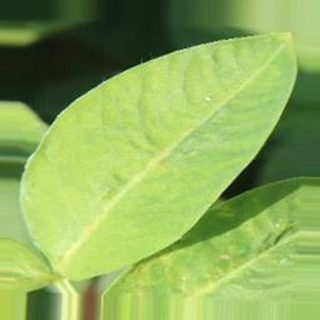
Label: healthy_groundnut